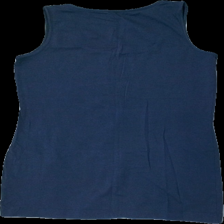
View: back
Type: Tank top
Category: Ladies
Brand: Esmara (Lidl)
Colors: Blue
Material: 100% bomull
Cut: C-collar
Size: L
Season: All
Damage: lös tråd
Damage location: bottom left
Price range: <50
Recommended usage: Export
Description: långt linne